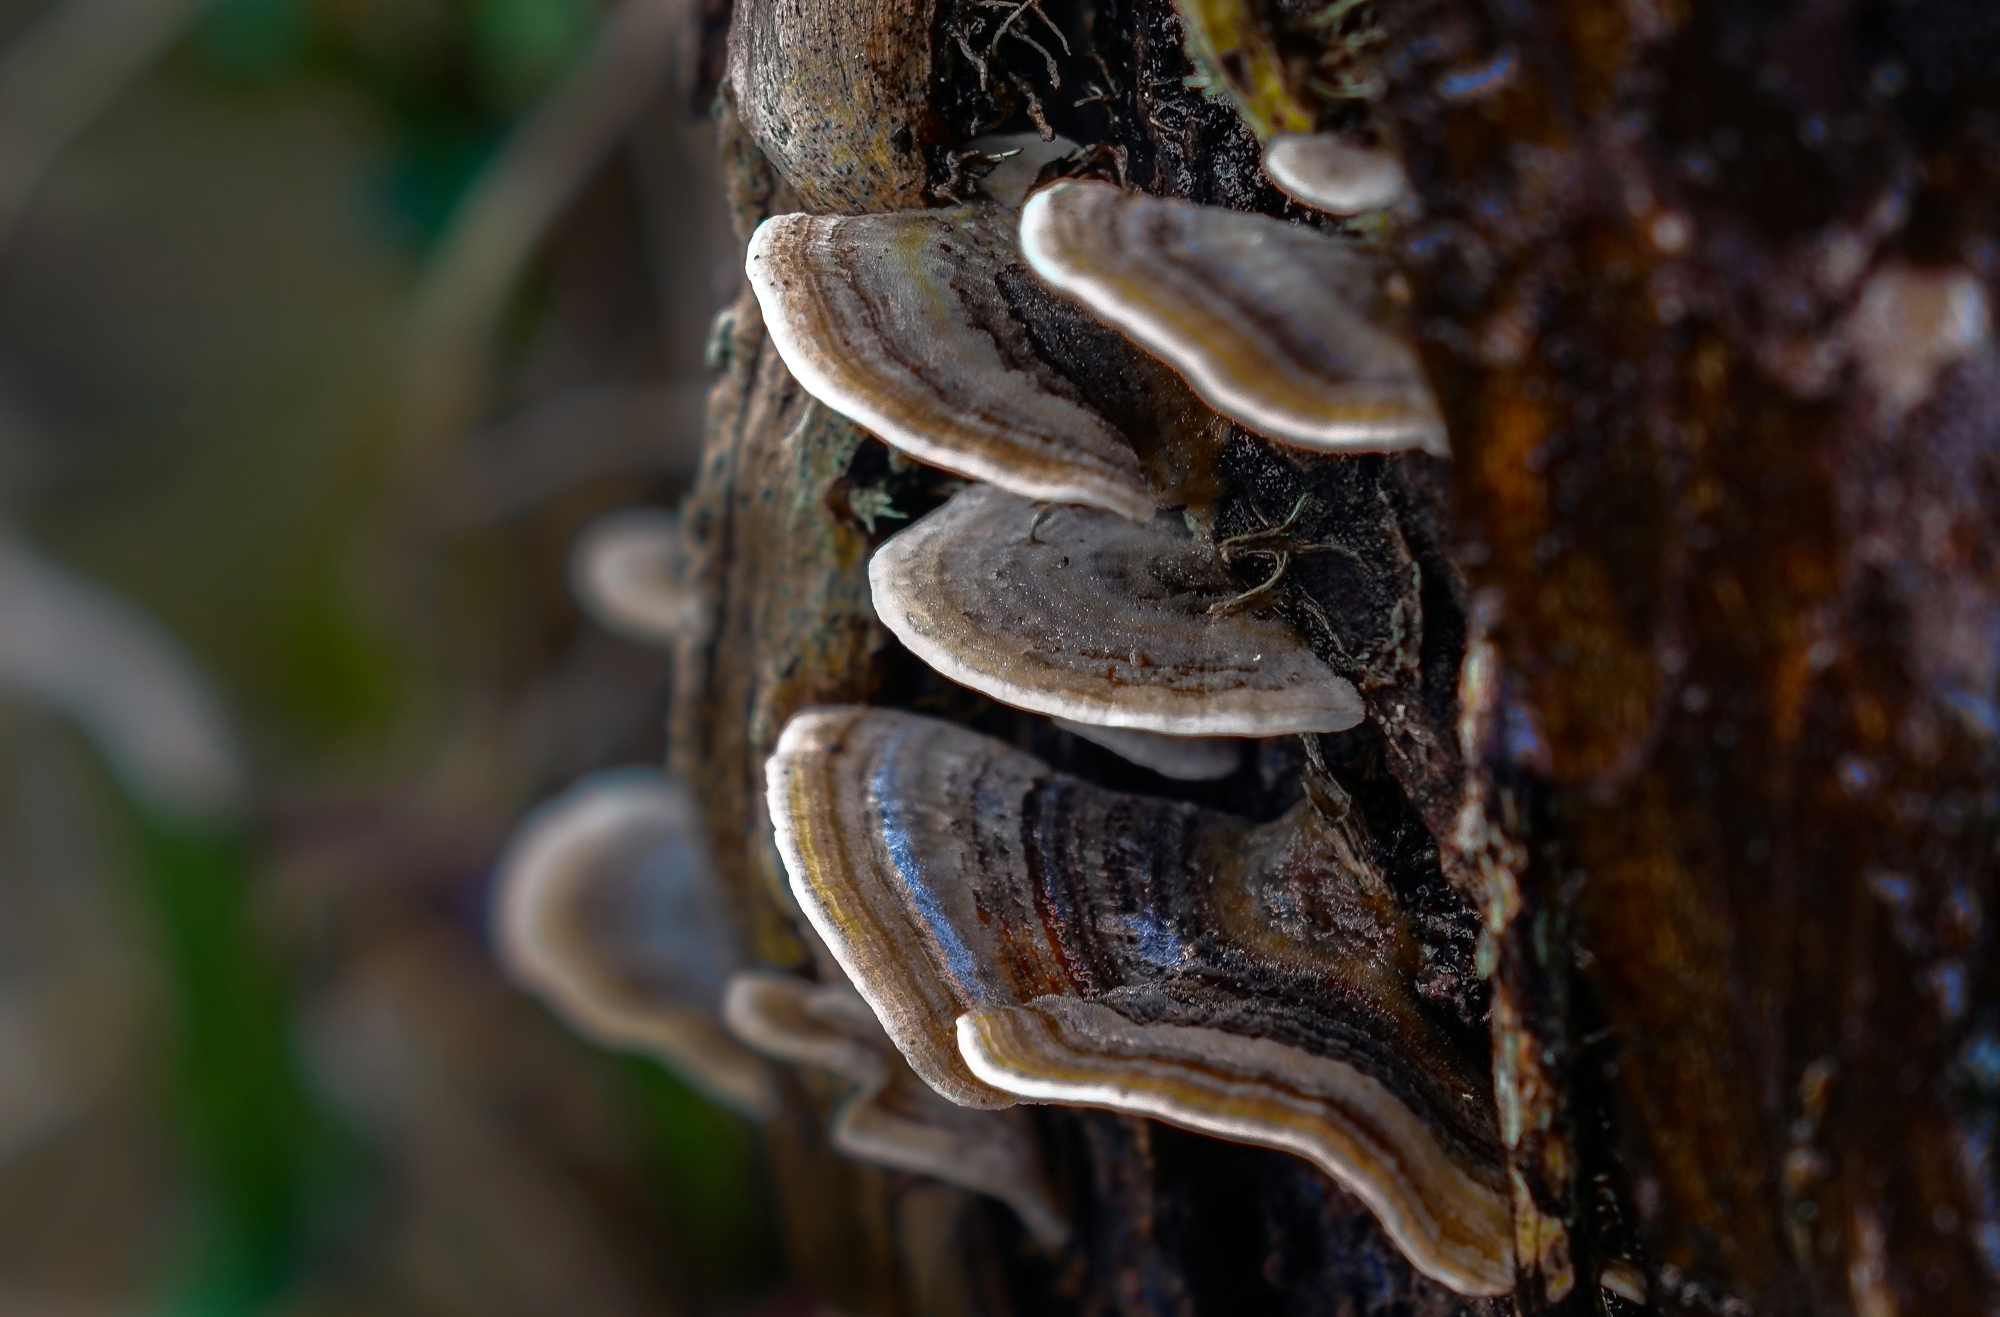
tree, nature, wood, leaf, flower, trunk, wildlife, macro, autumn, close up, fungus, mushrooms, naturaleza, setas, auriculariales, ggl1, gaby1, xovesphoto, sonyrx10, rx10, gphoto, gabrielcorua, xelodegalicia, macro photography, agaricomycetes, auriculariaceae